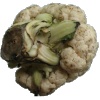
Label: Cauliflower 1